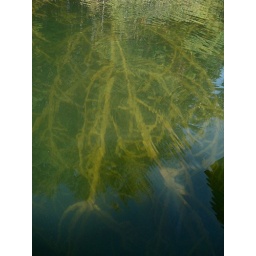
7th trip kayak trip under water tree